Għar Dalam phase

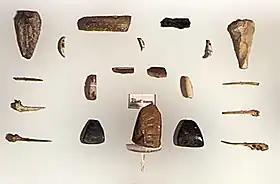
Artifacts from Għar Dalam

The Għar Dalam phase, from approximately 5000 to 4100 BCE, is the first of the eleven phases of Maltese prehistory. It is named for Għar Dalam, a cave in the Wied id-Dalam, near Birżebbuġa, in the south-east of the island. The first traces of human habitation on the island date to this phase.